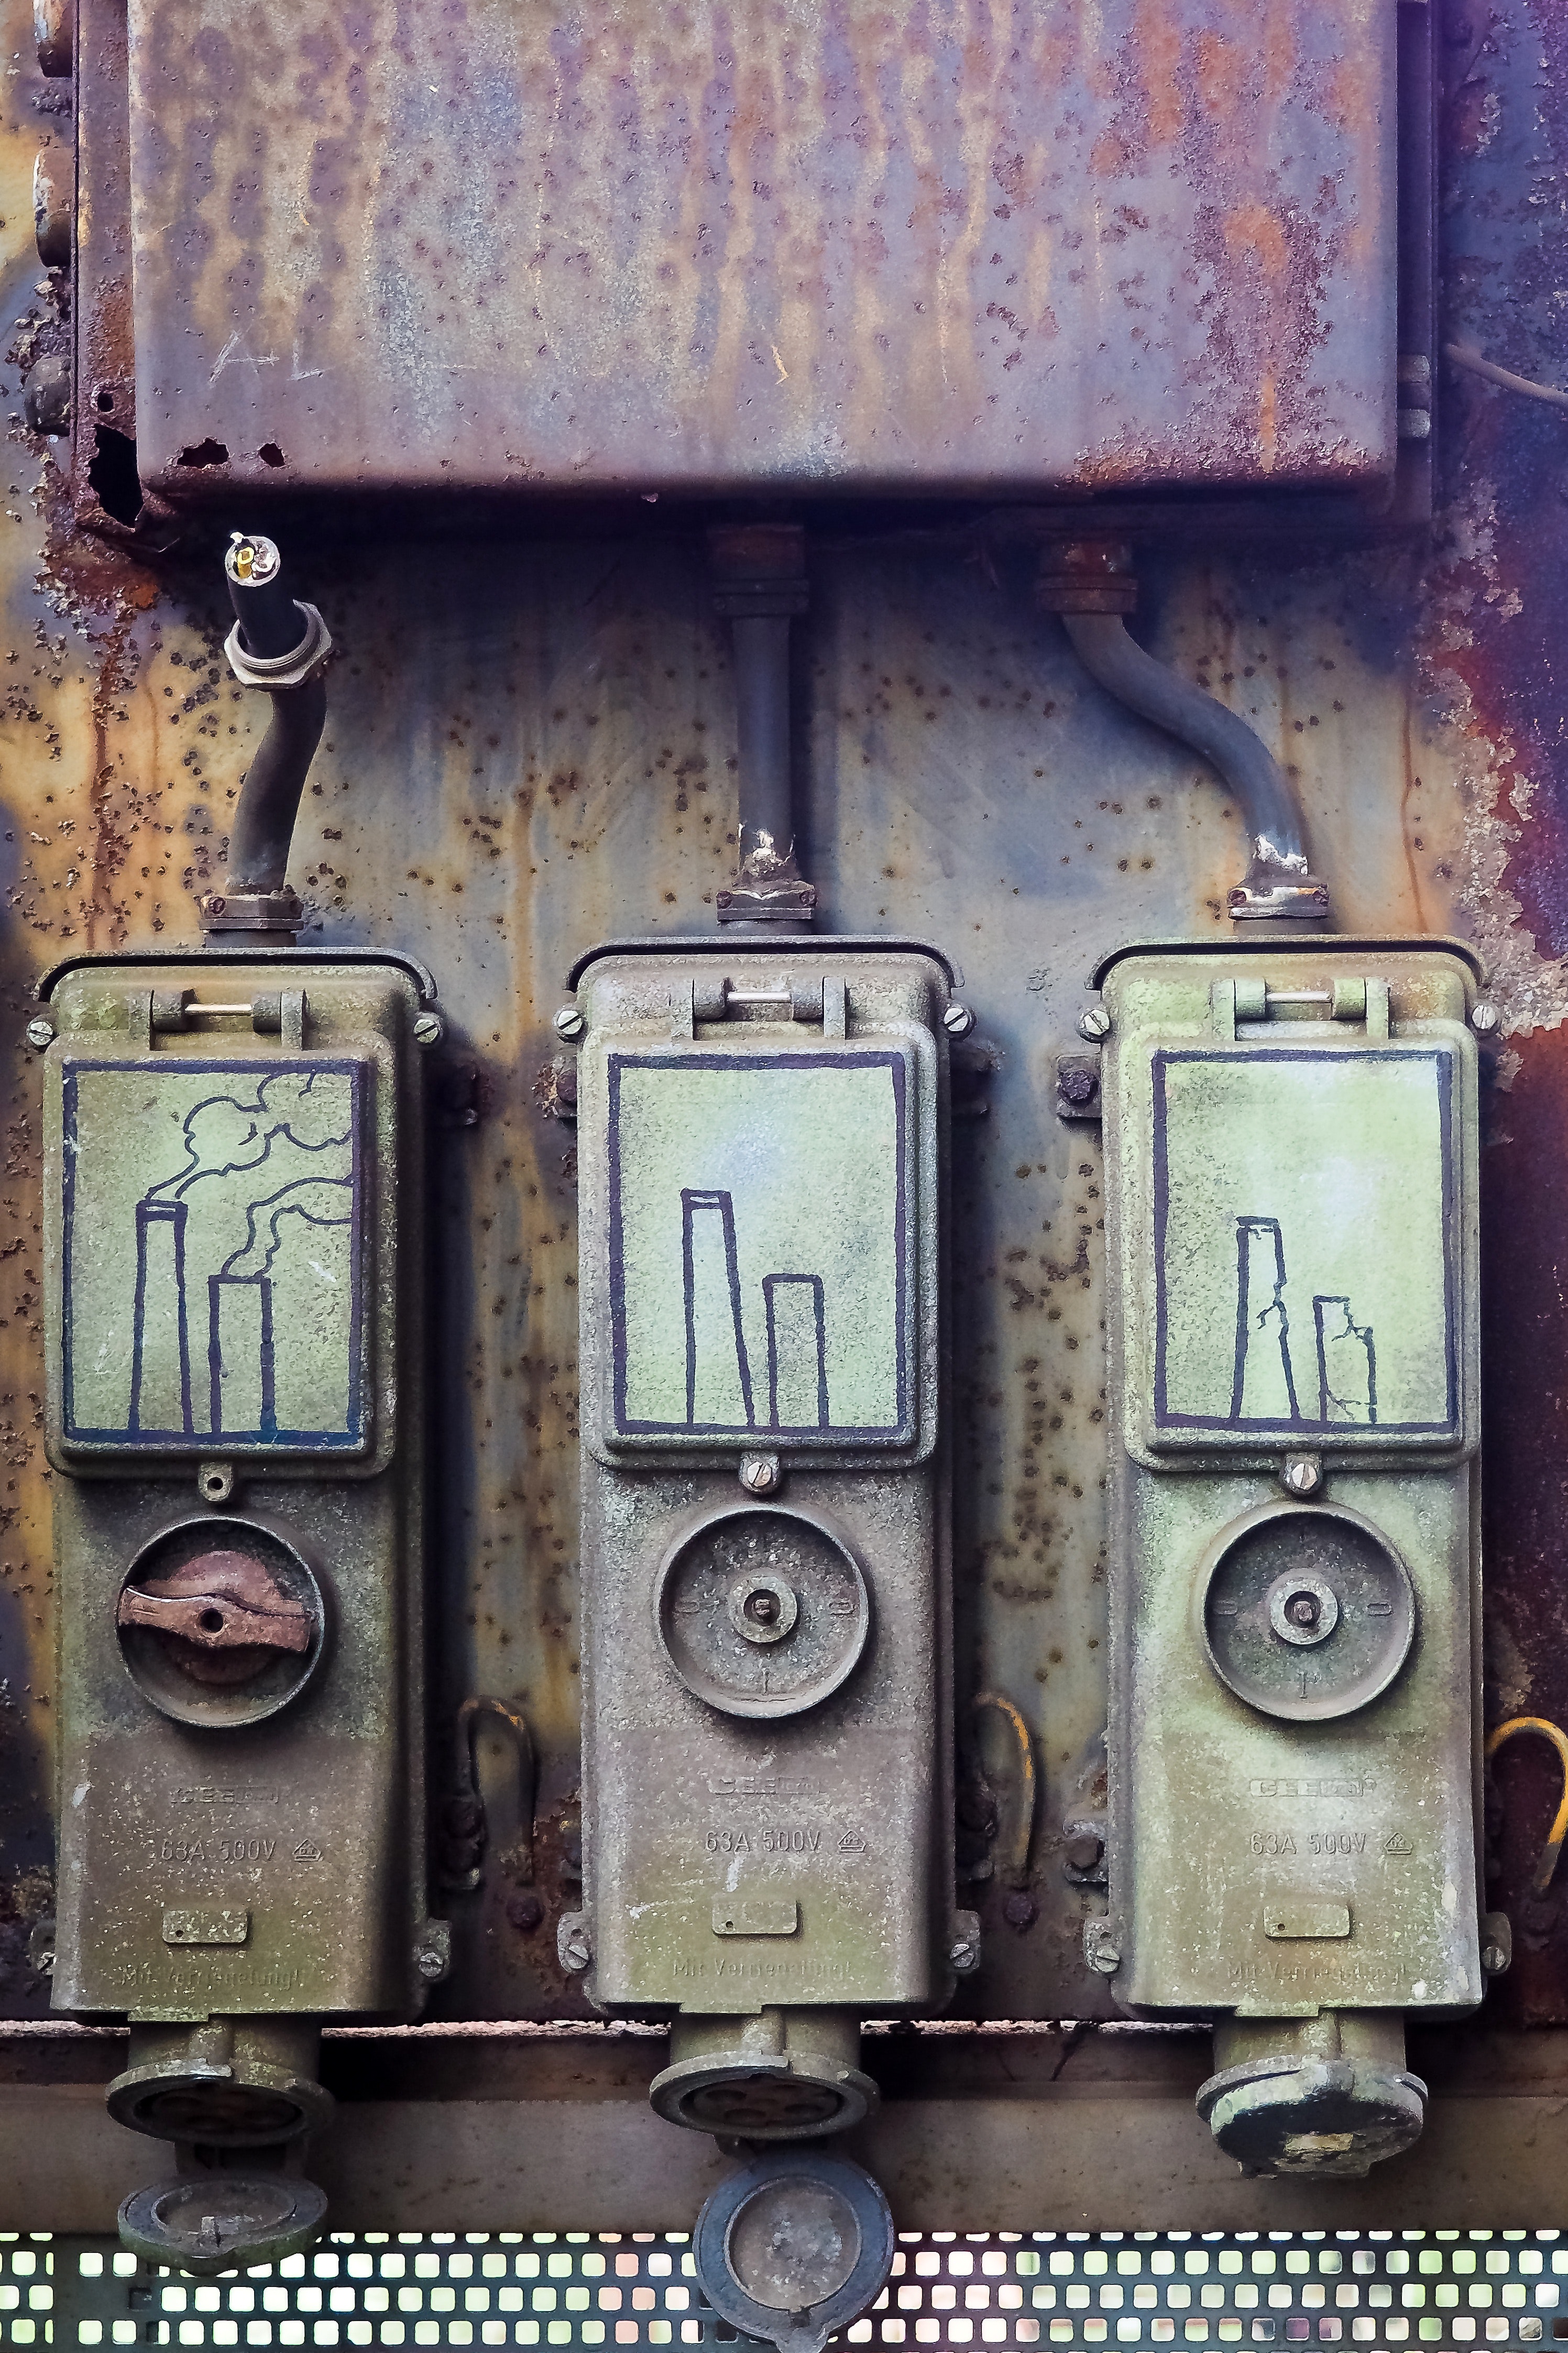
rust, gas, metal